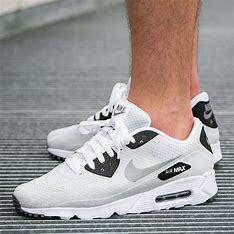
Brand: Nike
Model: Air Max 90 Essential